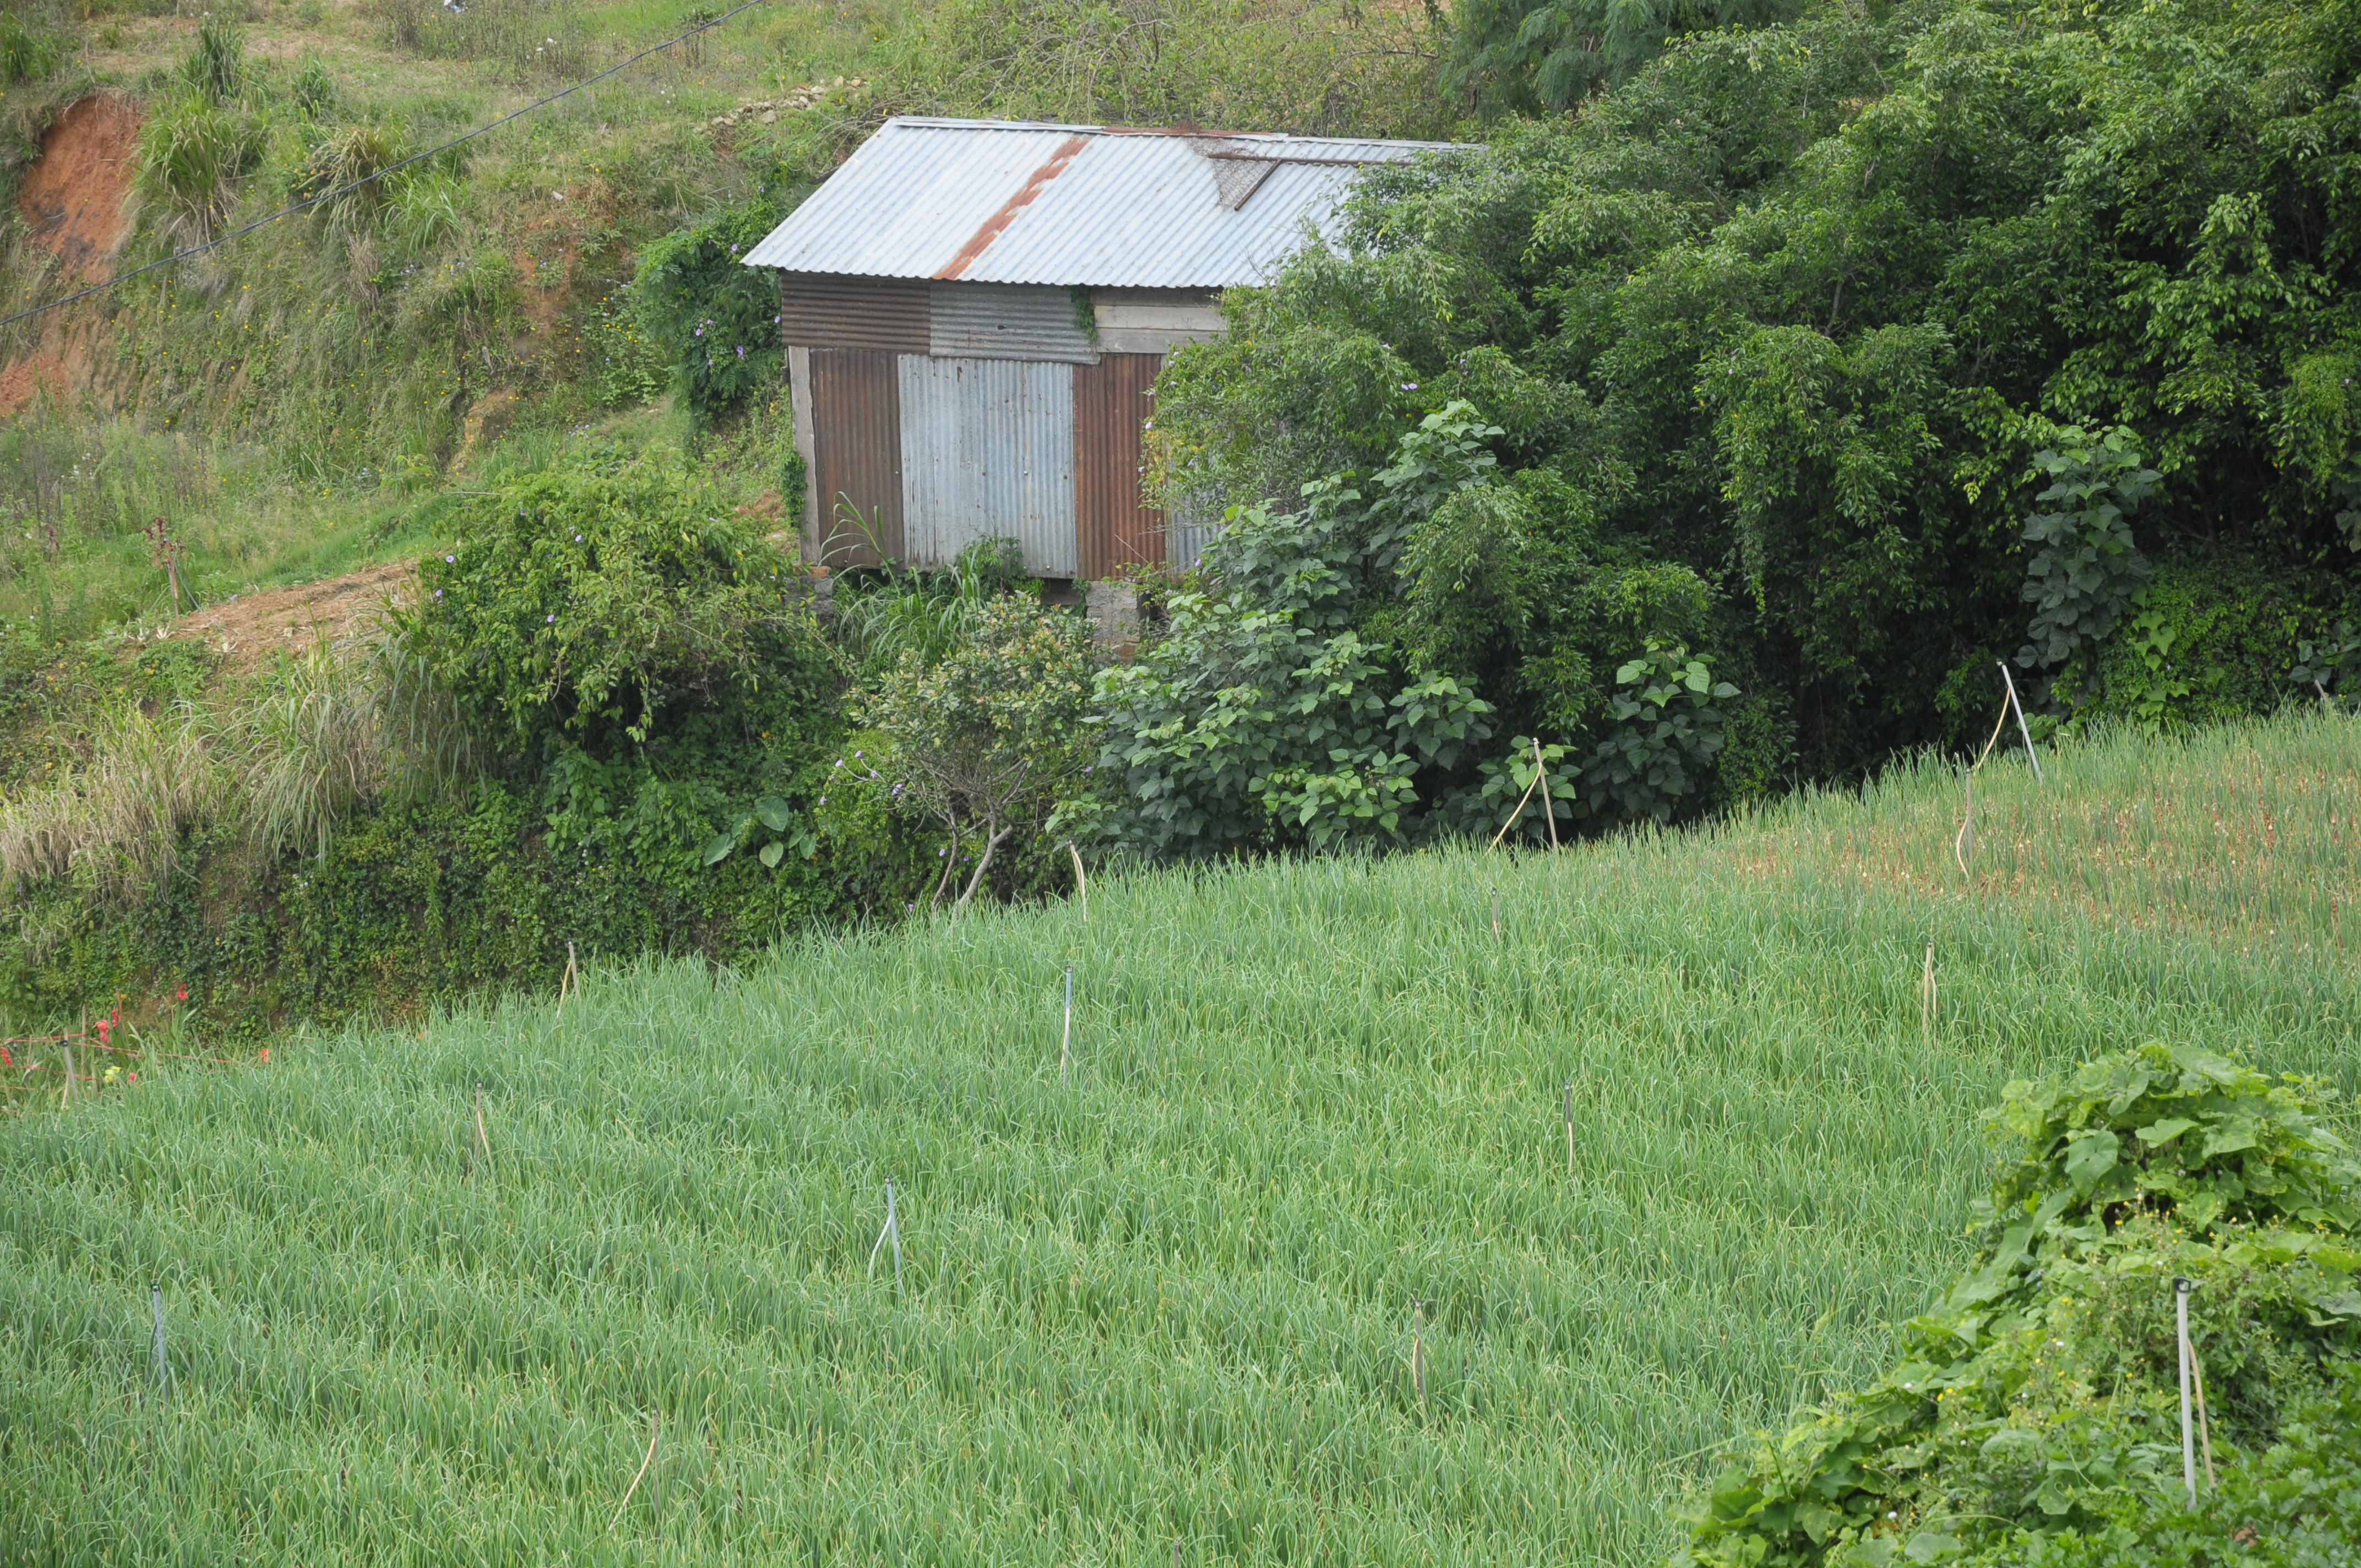
nature, green, grass, vegetation, land lot, grass family, rural area, tree, house, grassland, plant community, farm, shrub, plant, meadow, field, pasture, groundcover, shrubland, wildlife